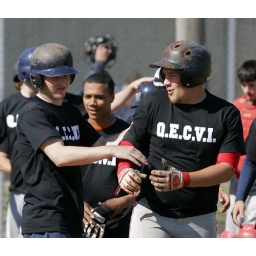
Shortly after Jed pulled a shot to deep left field over the fence for a grand slam.